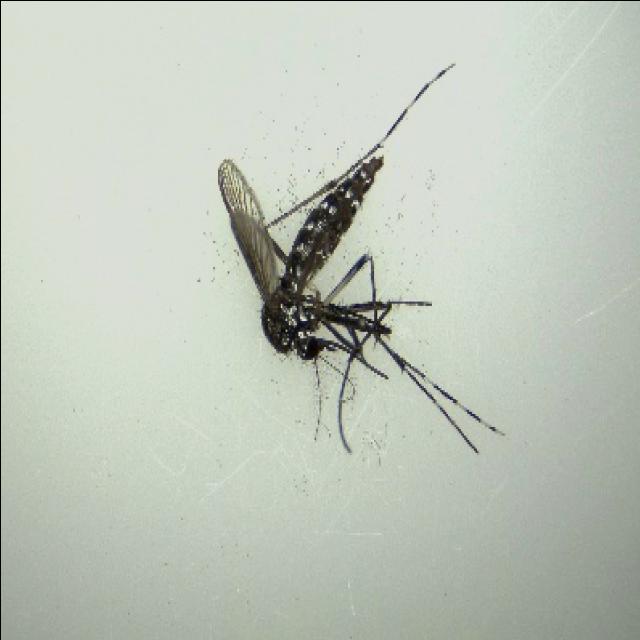
Species: aedes_albopictus